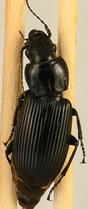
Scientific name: Pterostichus melanarius melanarius
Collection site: Chase Lake National Wildlife Refuge NEON (WOOD), plot WOOD_028